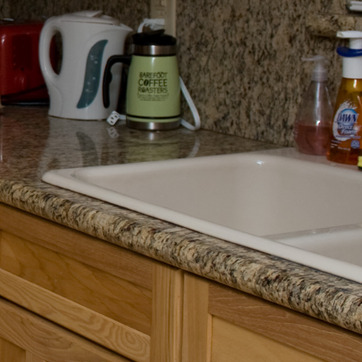
Material: ceramic